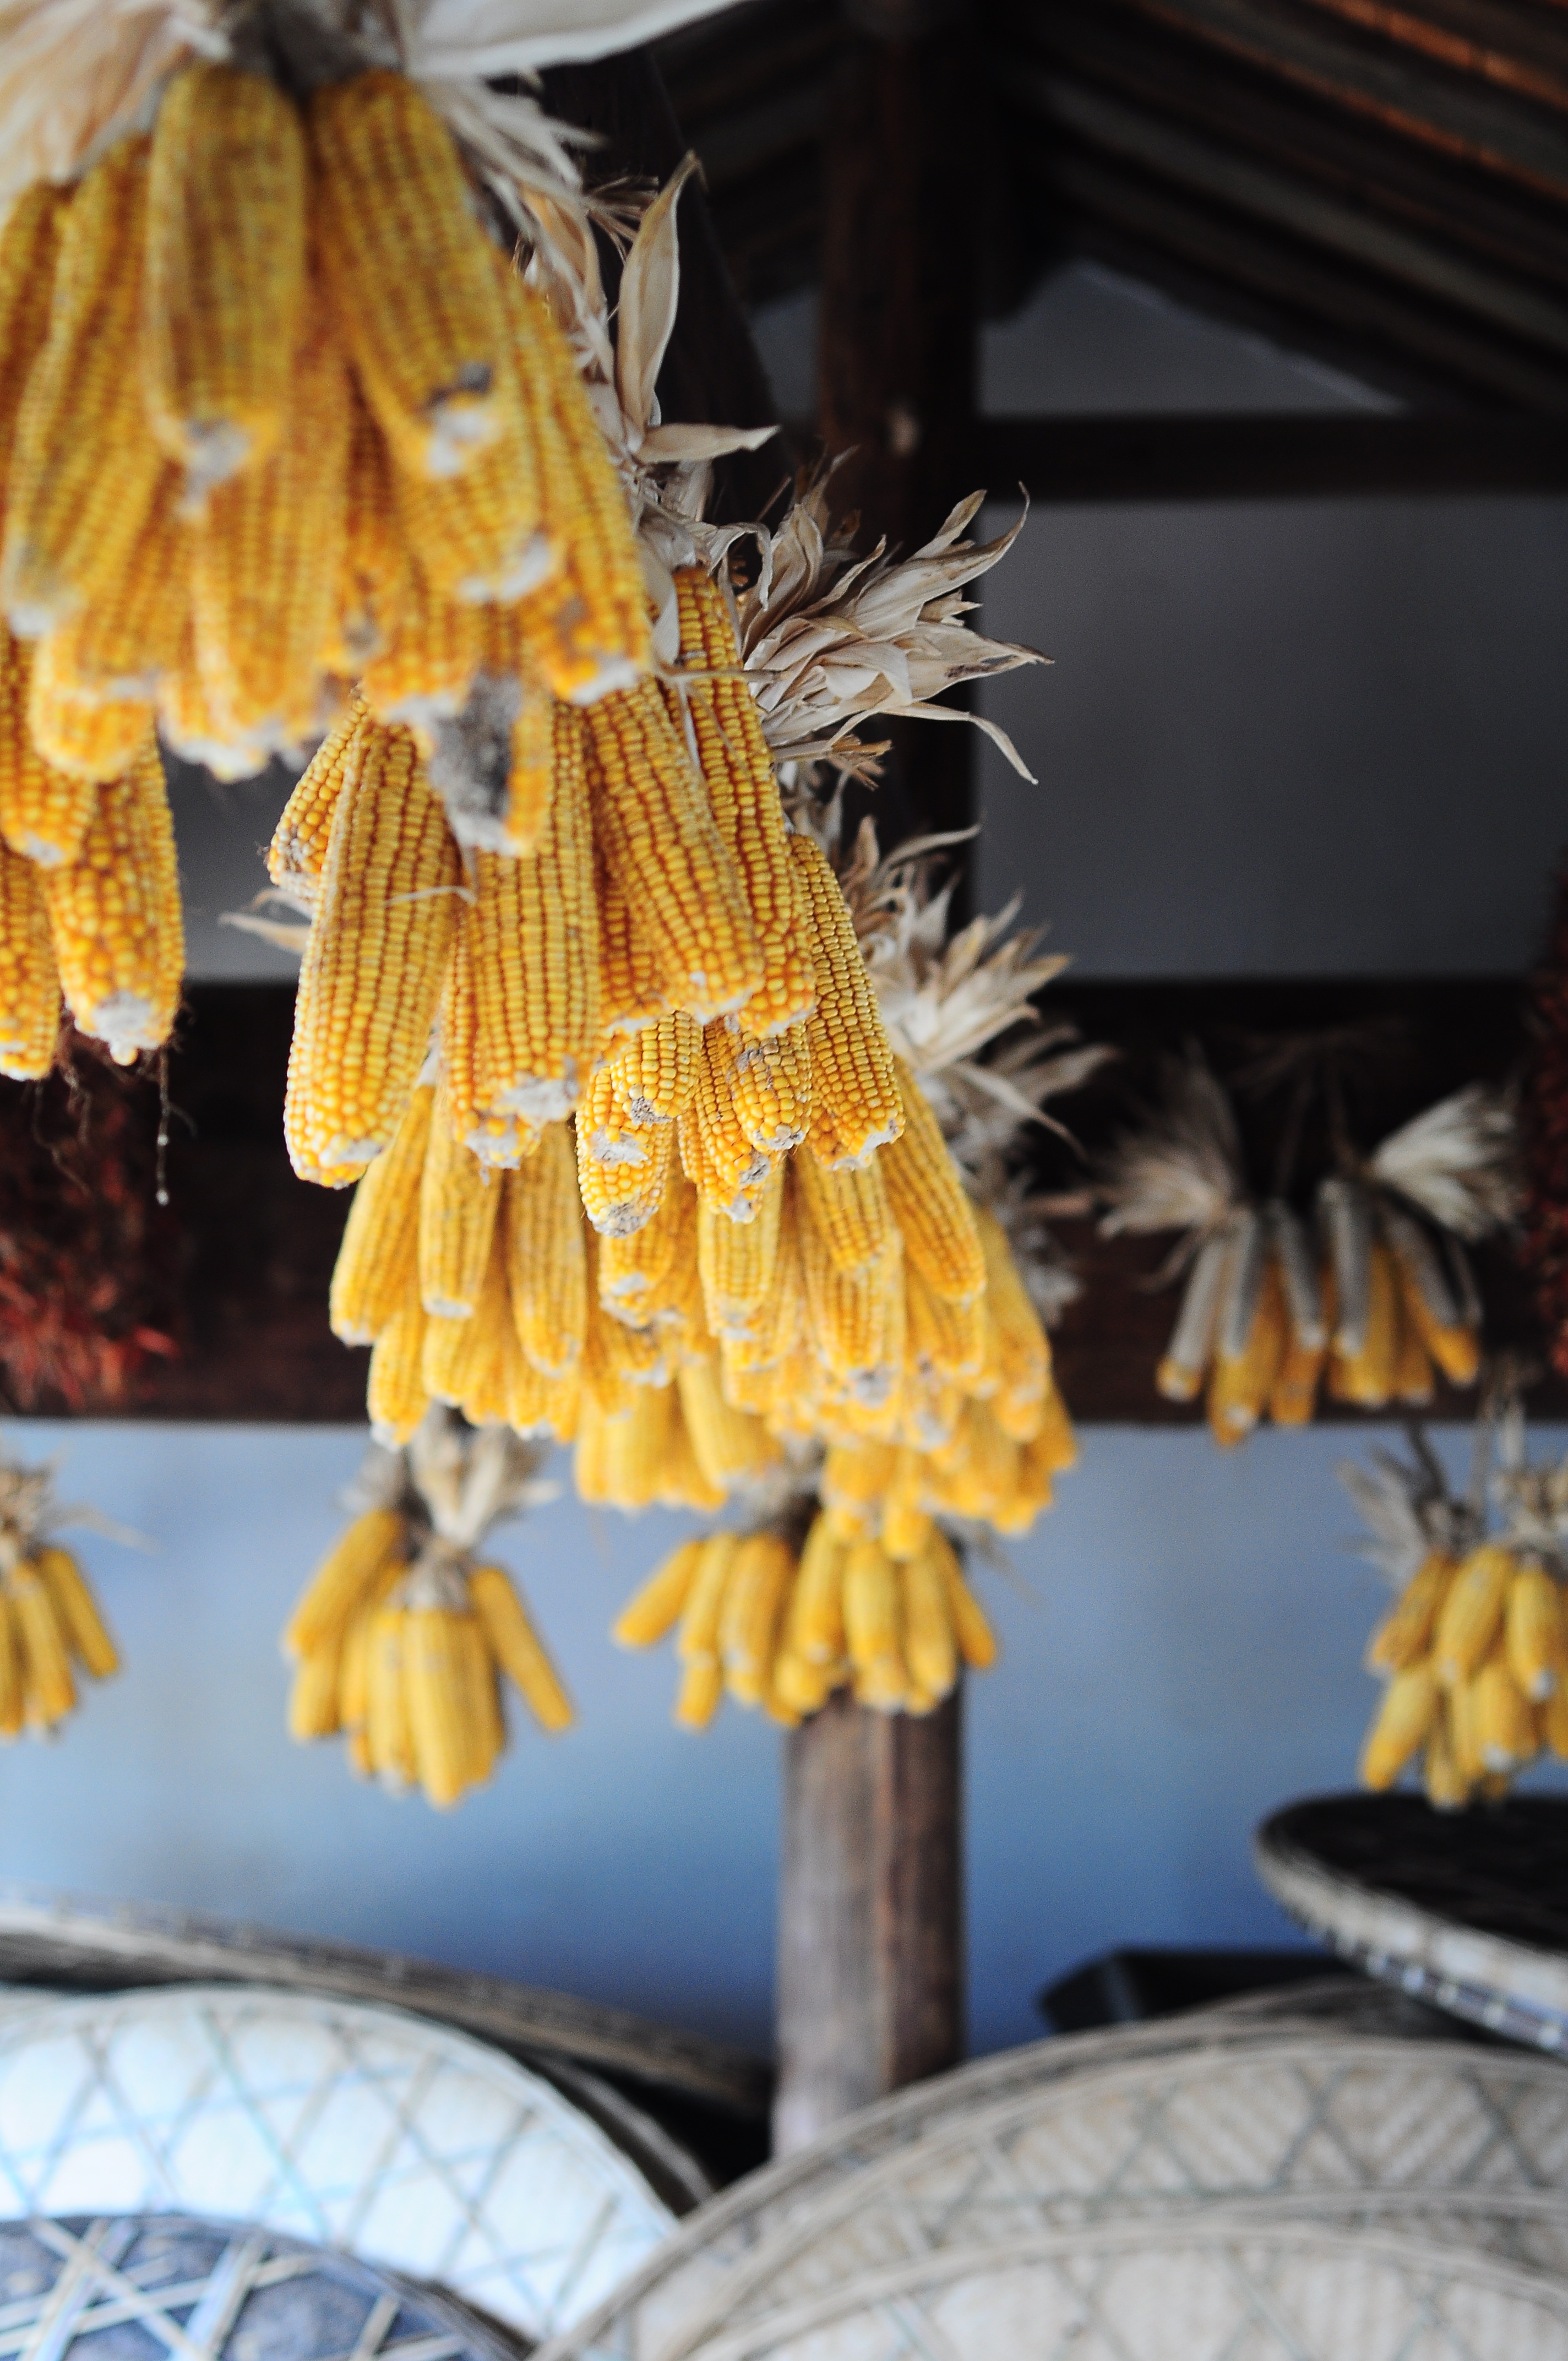
nautral, light, wheel, wood, tire, orange, plant, fruit, pineapple, motor vehicle, pattern, metal, automotive tire, ananas, natural foods, peach, tradition, market, pollinator, rim